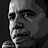
Emotion: sad